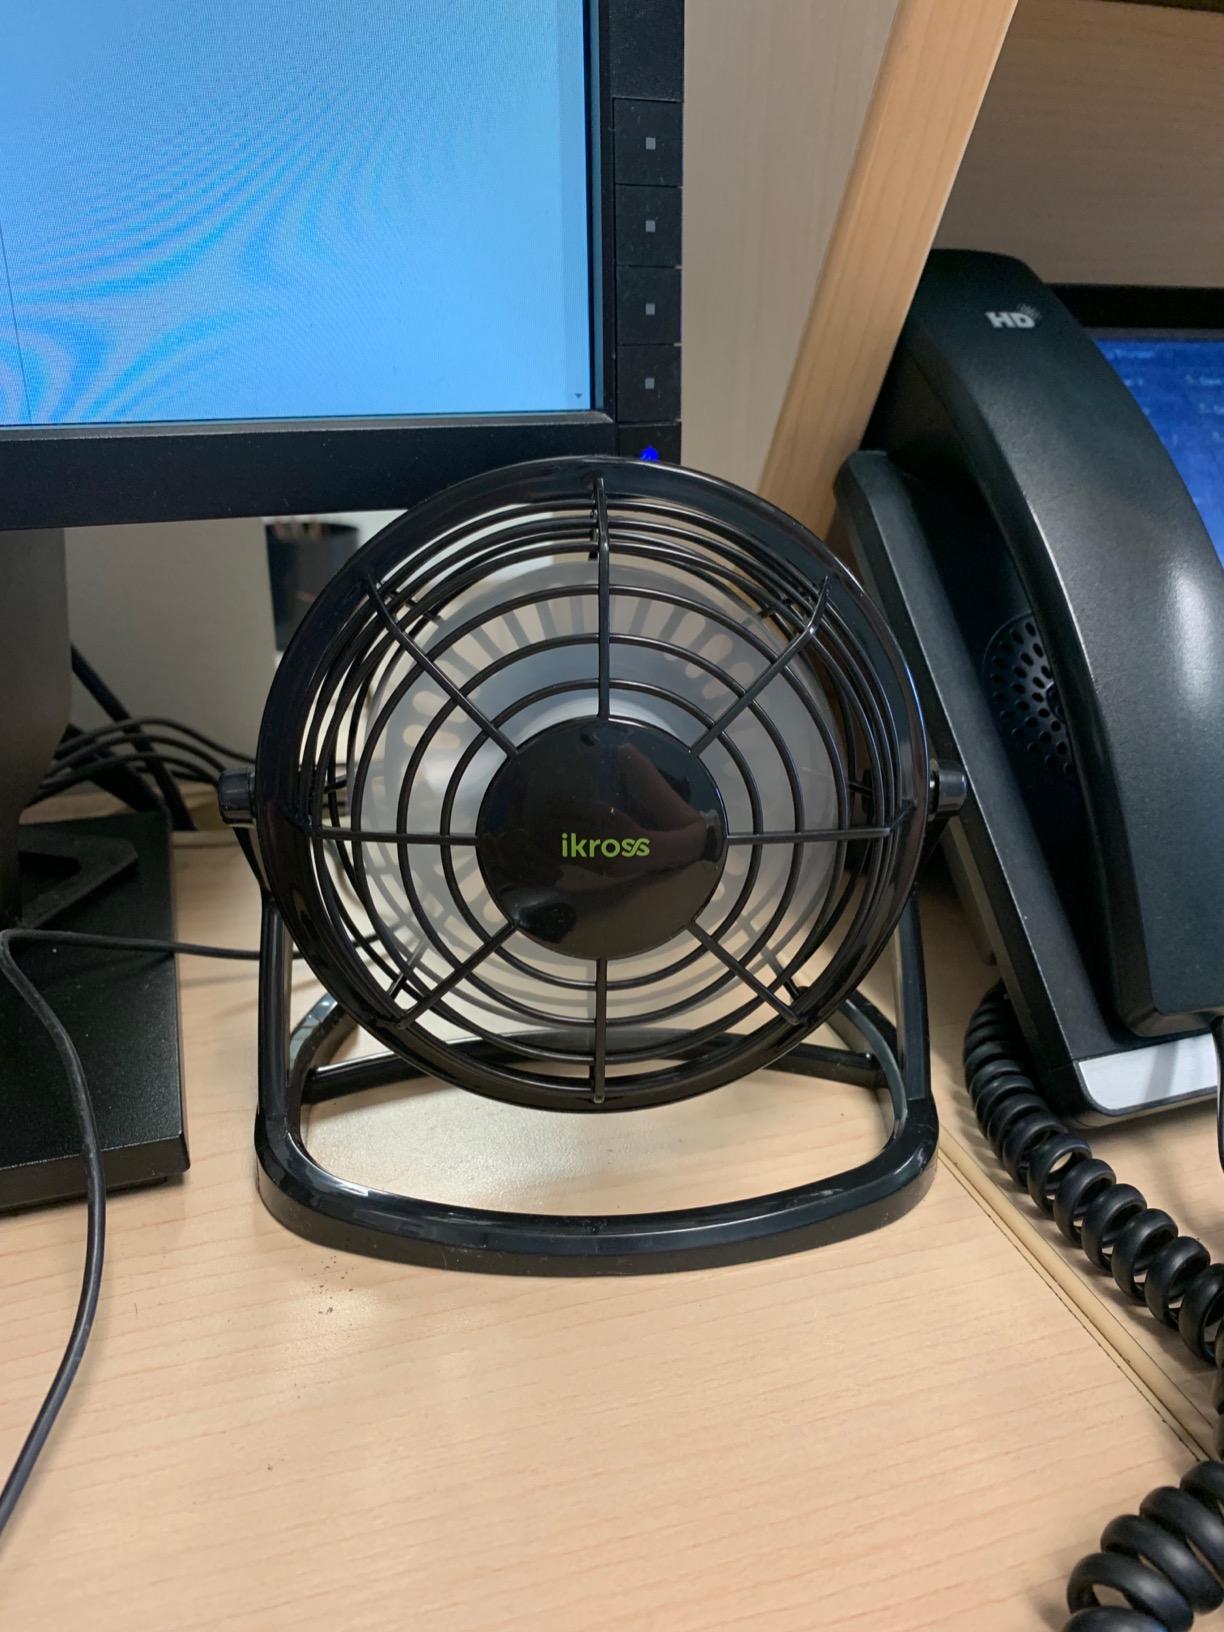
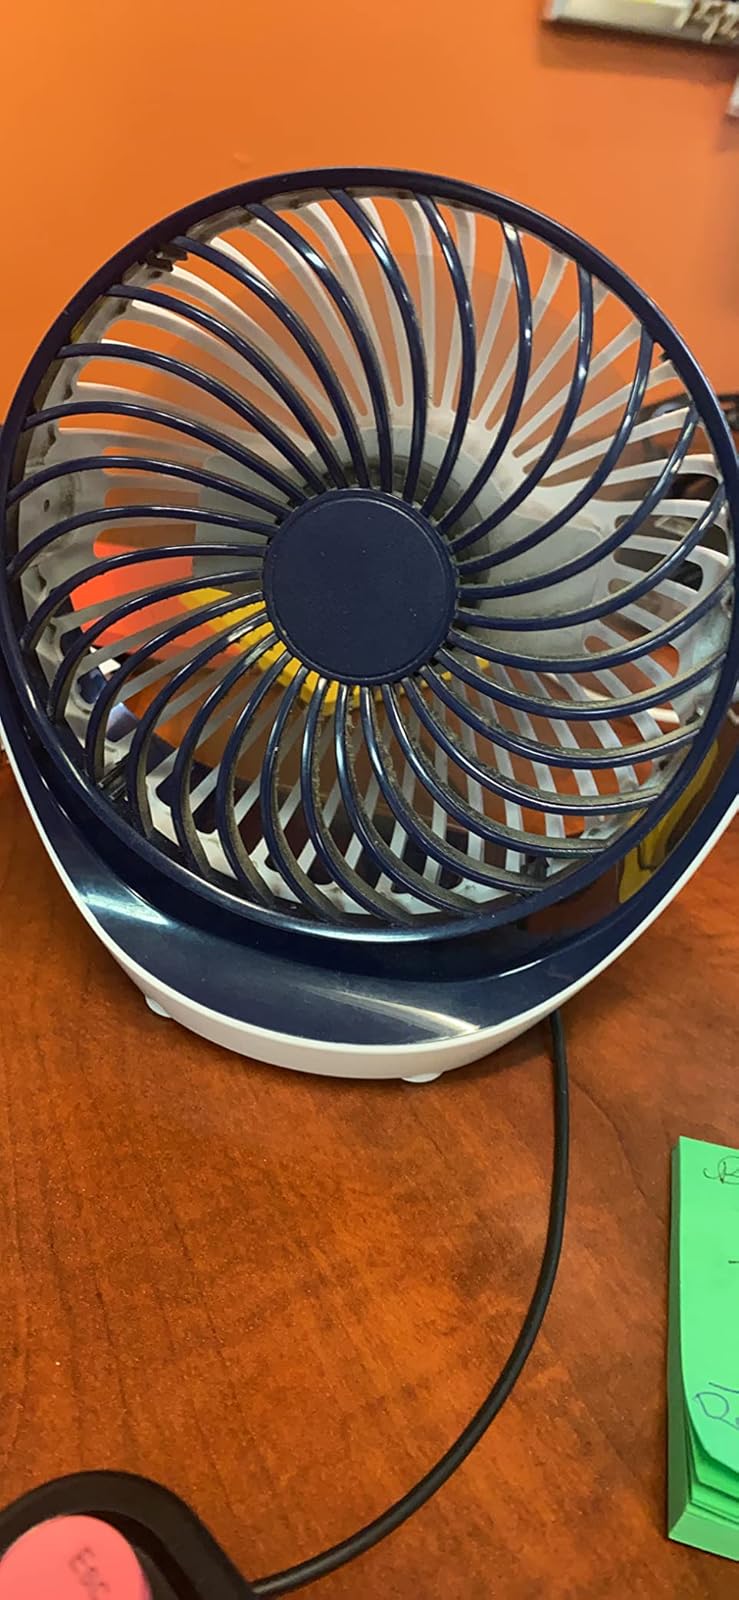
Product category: fan
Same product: no